Alona Pushkarevsky

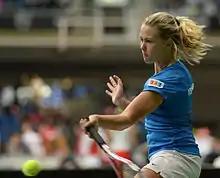
Pushkarevsky at 2015 Fed Cup

Alona Pushkarevsky (born 28 January 1997 in Haifa) is an Israeli former tennis player.